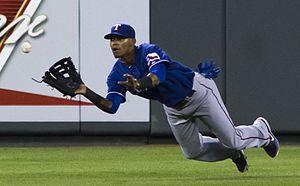
Engel Manuel Beltré est un voltigeur des Ligues majeures de baseball sous contrat chez les White Sox de Chicago.